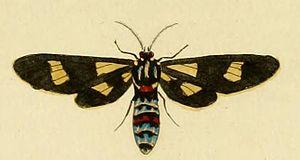
La Guinée, en forme longue la république de Guinée, est un pays d’Afrique de l'Ouest. Riche en ressources naturelles, elle est surnommée le « château d'eau de l'Afrique » et possède le tiers des réserves mondiales de bauxite, elle est surnommée le « scandale géologique ». Elle prend son indépendance de la France le 2 octobre 1958, ce qui en fait le premier pays de l'Afrique française subsaharienne à le faire.